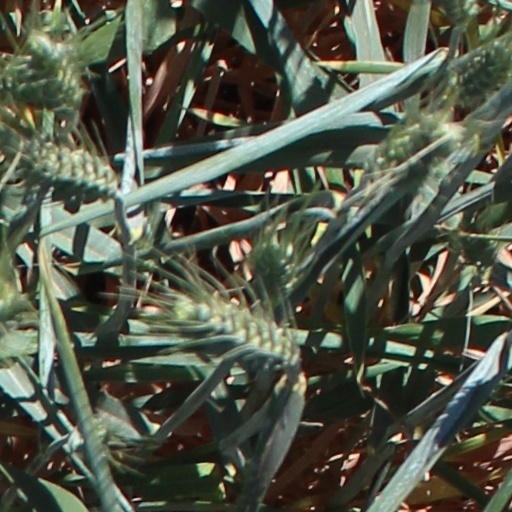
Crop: wheat